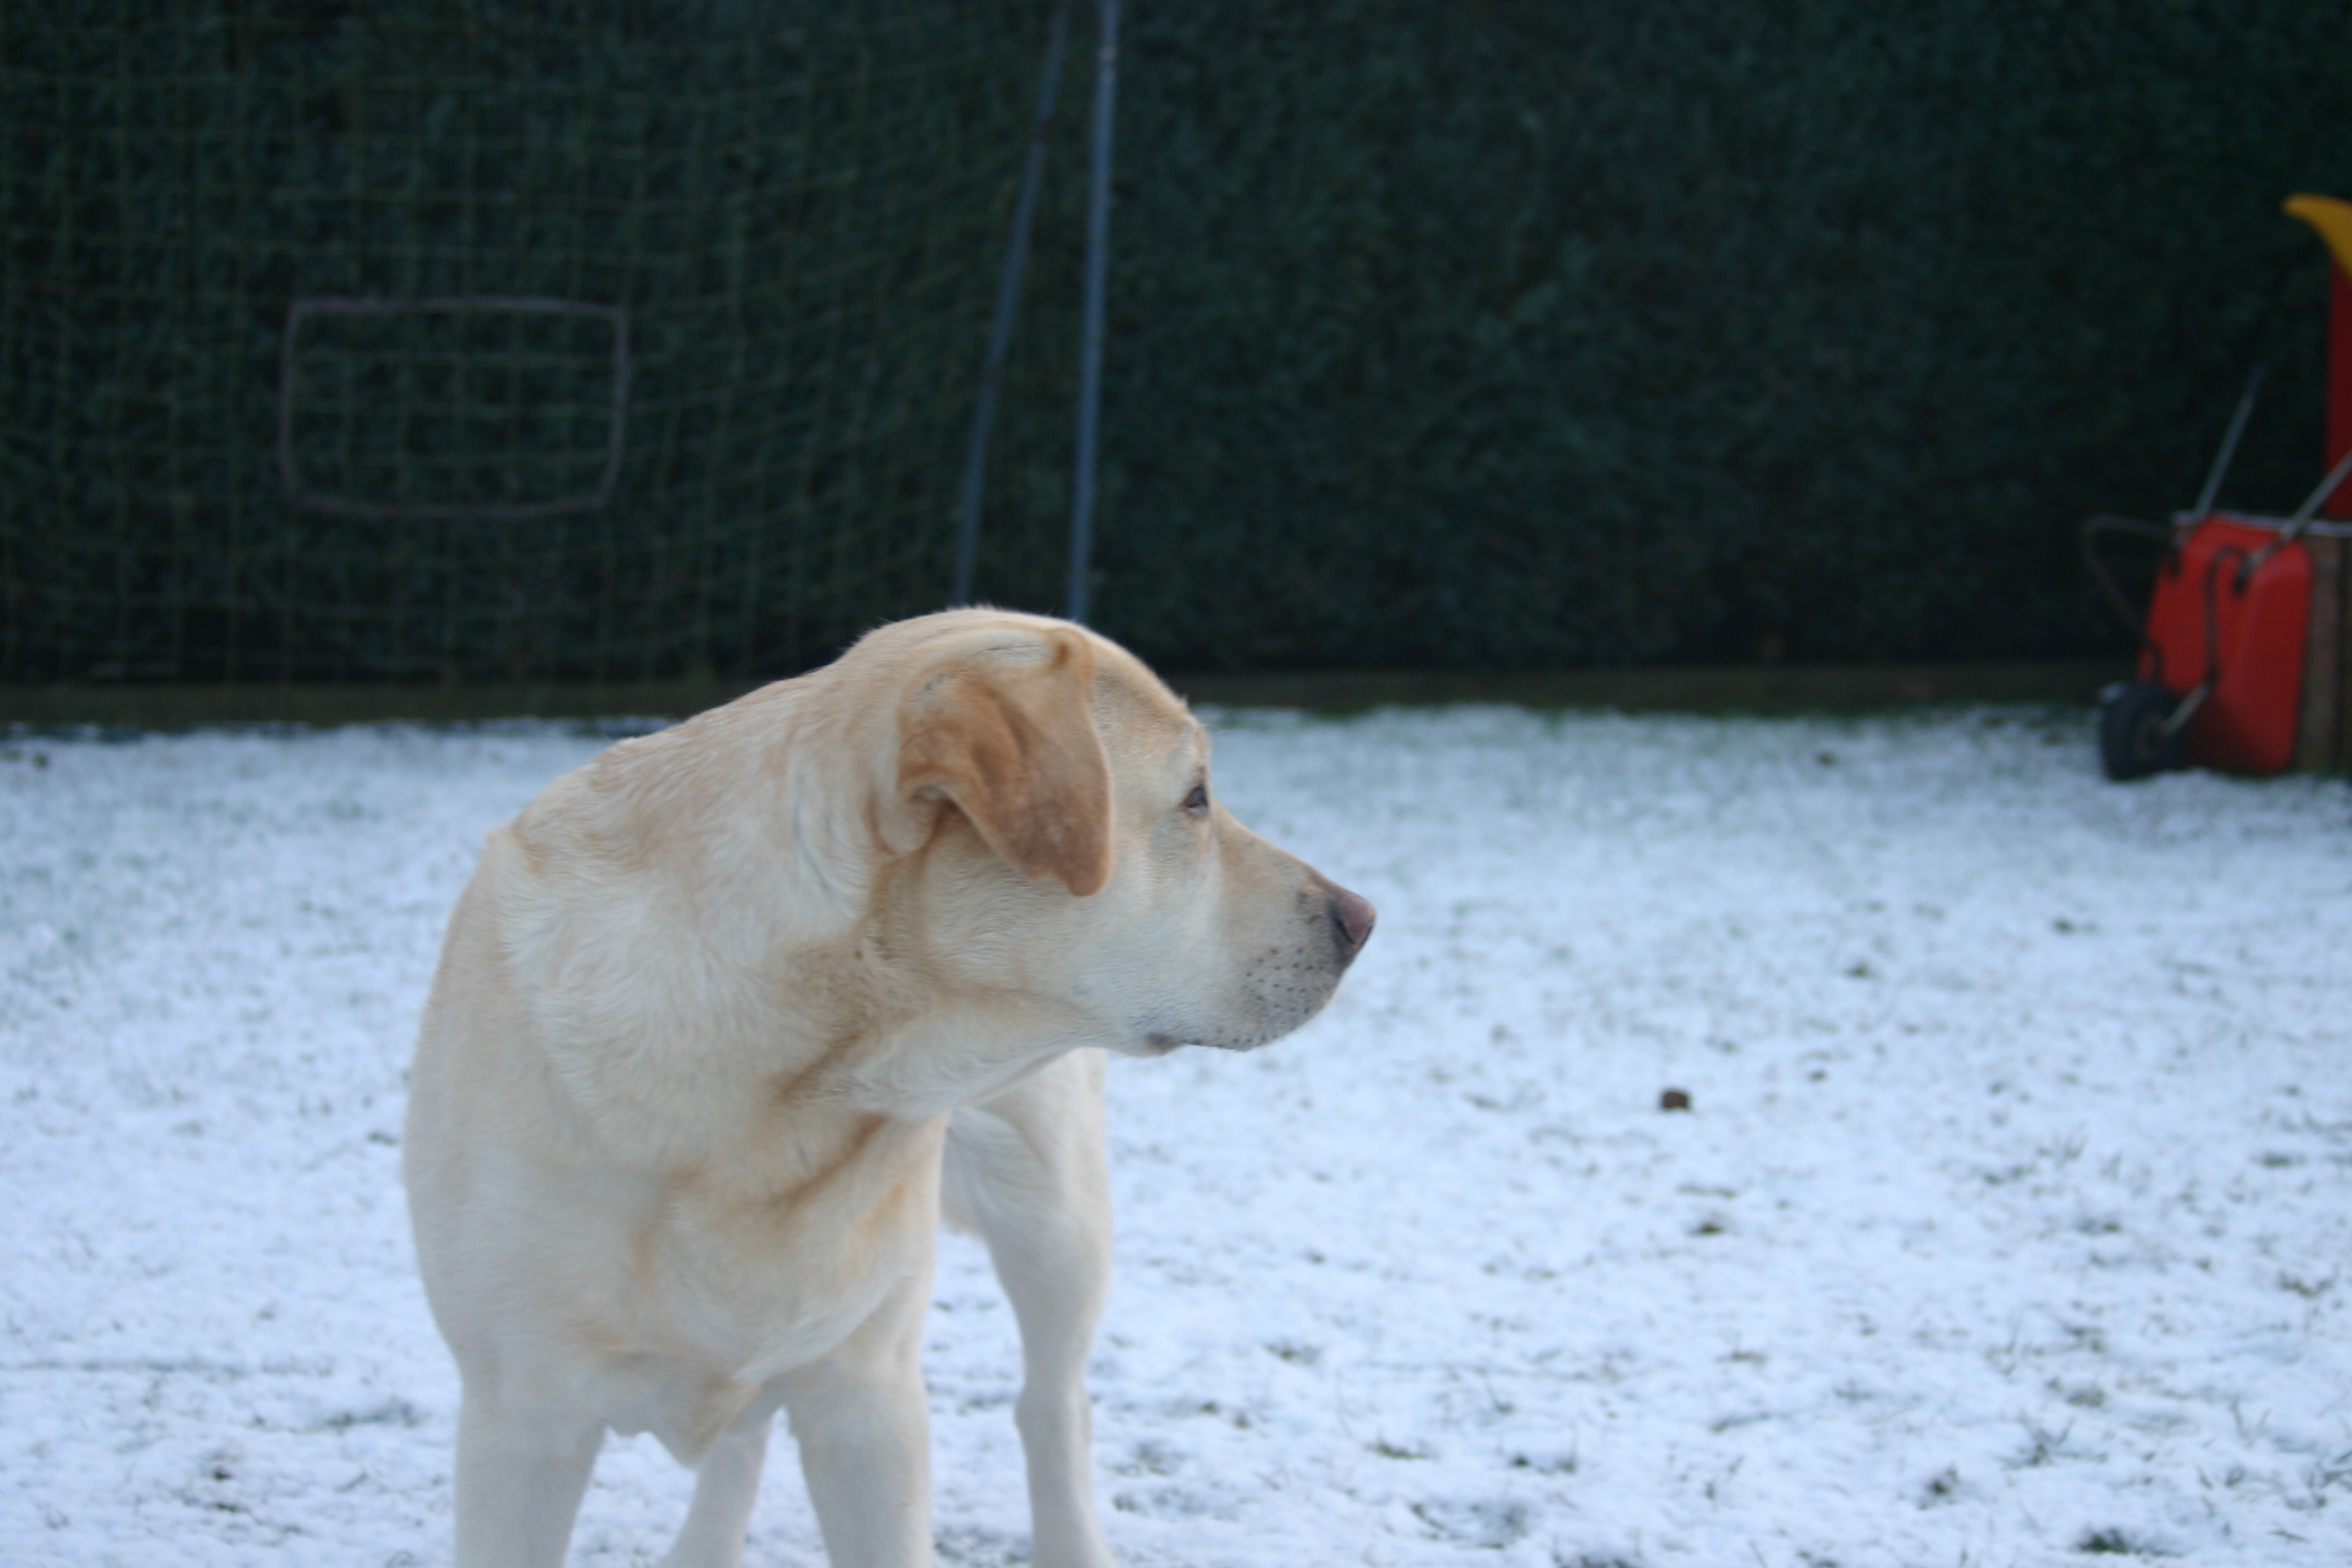
hund, labrador, dog, dog breed, dog like mammal, labrador retriever, retriever, snow, dog breed group, snout, sporting group, winter, pointing breed, carnivoran, broholmer